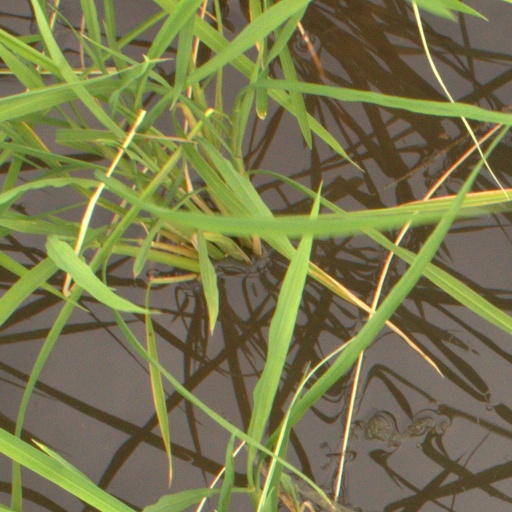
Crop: rice